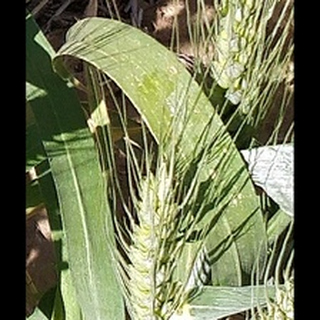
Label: healthy_wheat